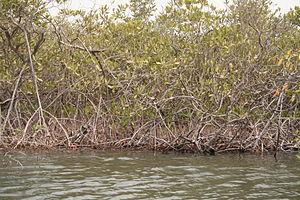
Toubacouta est un village du Sénégal, situé dans le Sine-Saloum à une quarantaine de kilomètres au sud de Foundiougne, entre Sokone et Karang Poste.